Lord Snow

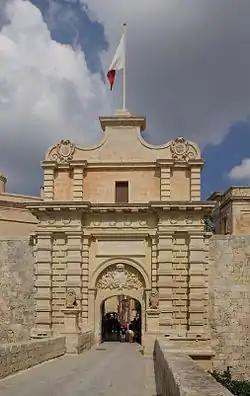
The Mdina Gate doubles as the gate of the Red Keep.

To film the scenes at the Wall the production built a set on the abandoned quarry of Magheramorne, a few minutes north of Belfast. The composite set (with both exteriors and interiors) consisted of a large section of Castle Black including the courtyard, the ravenry, the mess hall and the barracks, and used the stone wall of the quarry as the basis for the ice wall that protects Westeros from the dangers that dwell beyond. They also made a real elevator to lift the rangers to the top of the Wall.